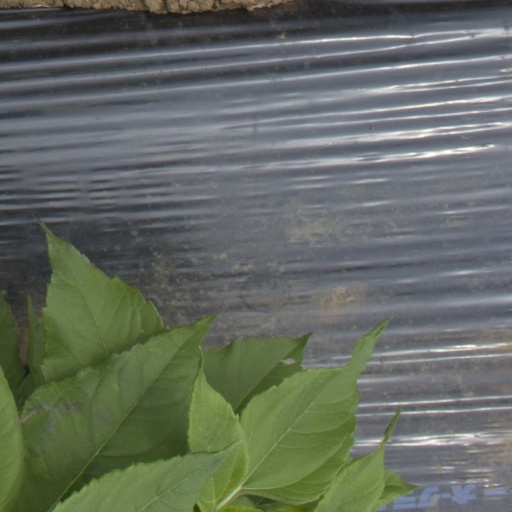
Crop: Jerusalem artichoke